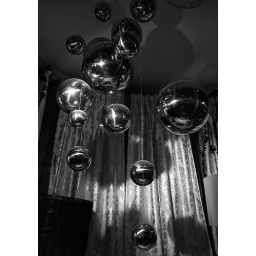
Shiny silver balls in a store window on Queen Street west near McCaul...irresistable.